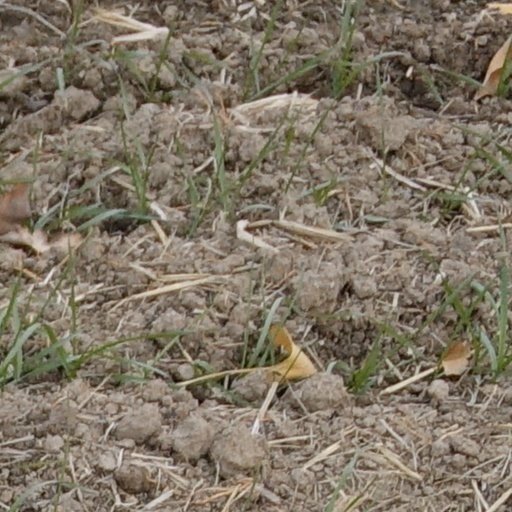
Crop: wheat